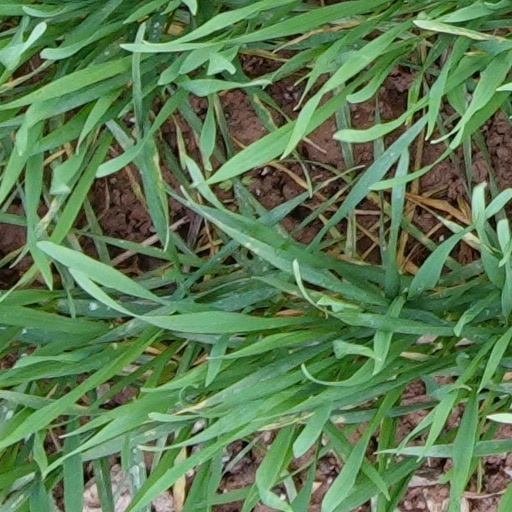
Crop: wheat